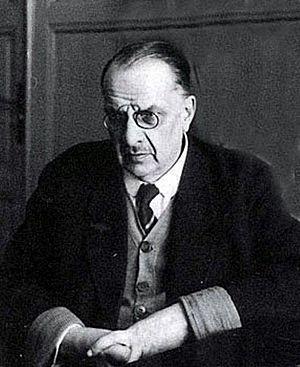
Nikolaï Ievgrafovitch Ossipov est un médecin et psychanalyste russe, né le 12 octobre 1887 à Moscou, et mort le 19 février 1934 à Prague.